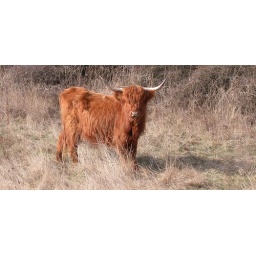
Furry cow in grass